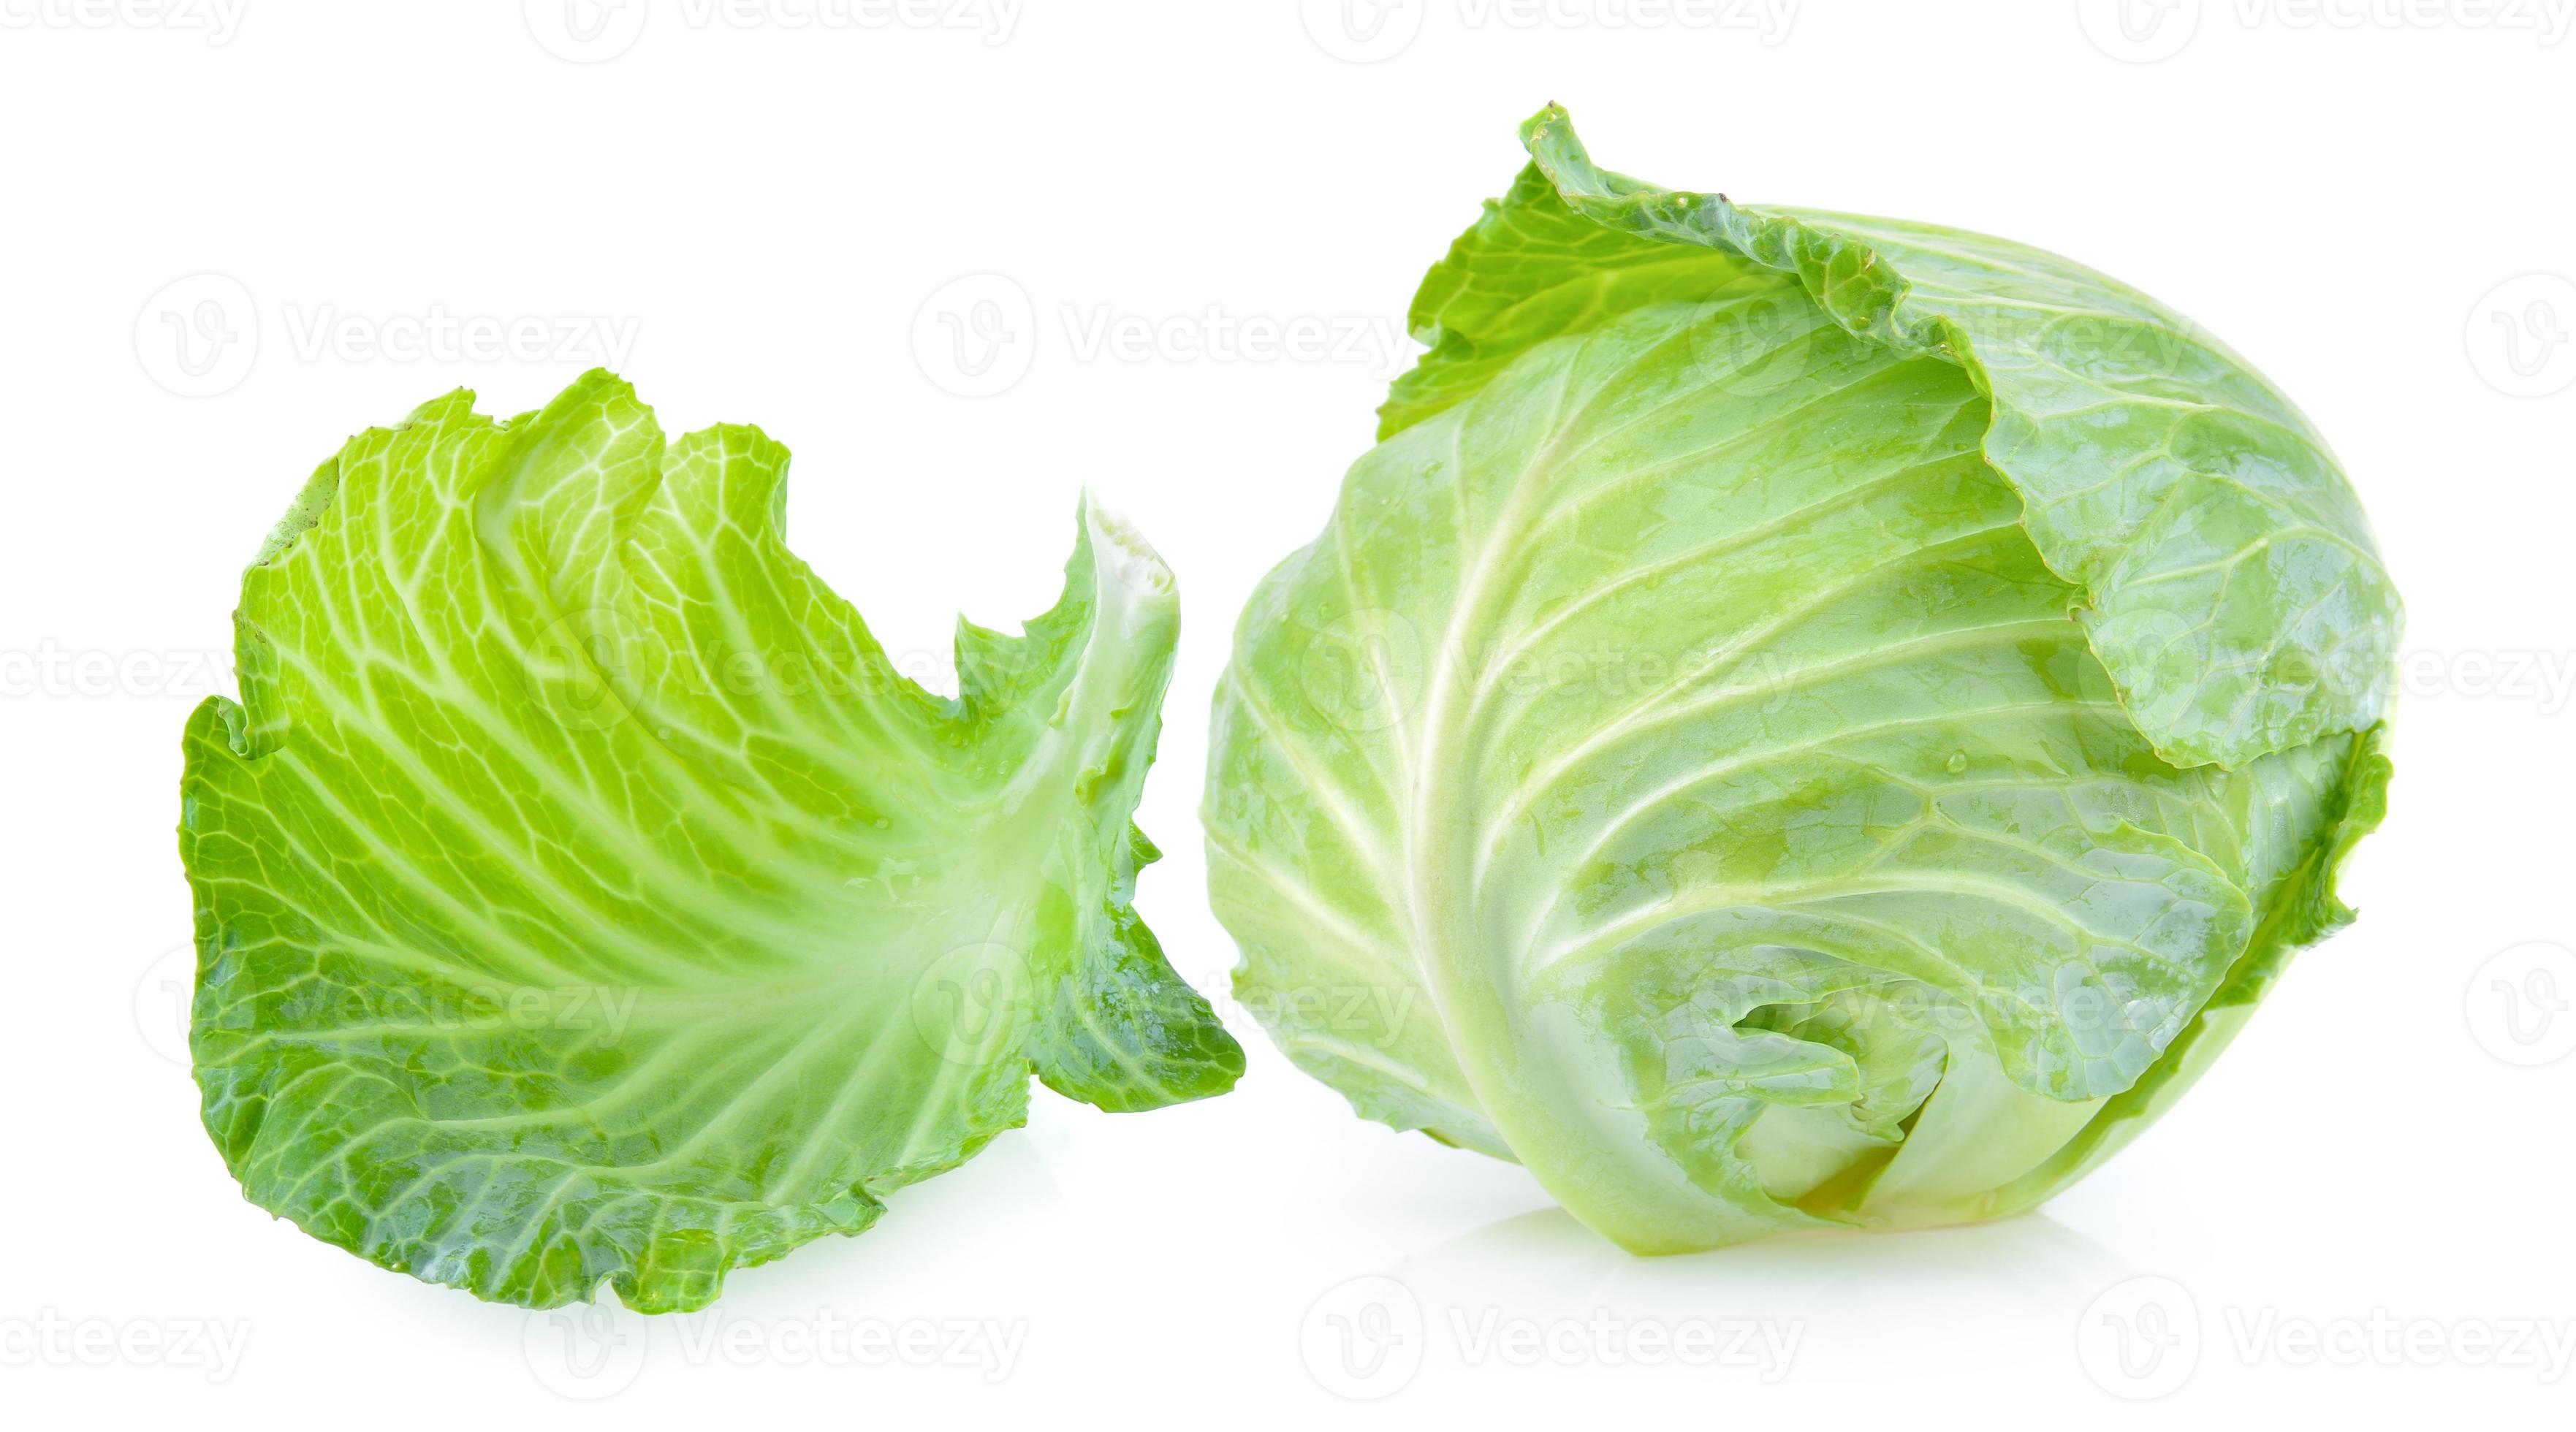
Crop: unknown
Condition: cabbage